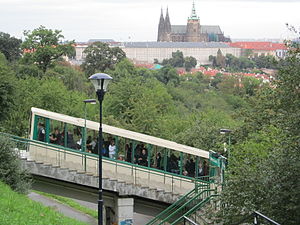
Petřín Kabelbane / Billedgalleri
Petřín Kabelbane er en kabelbane i Tjekkiets hovedstad Prag. Den forbinder bydelen Malá Strana med toppen af Petřín-bjerget. Banen har tre stoppesteder: Újezd, Nebozízek og Petřín.